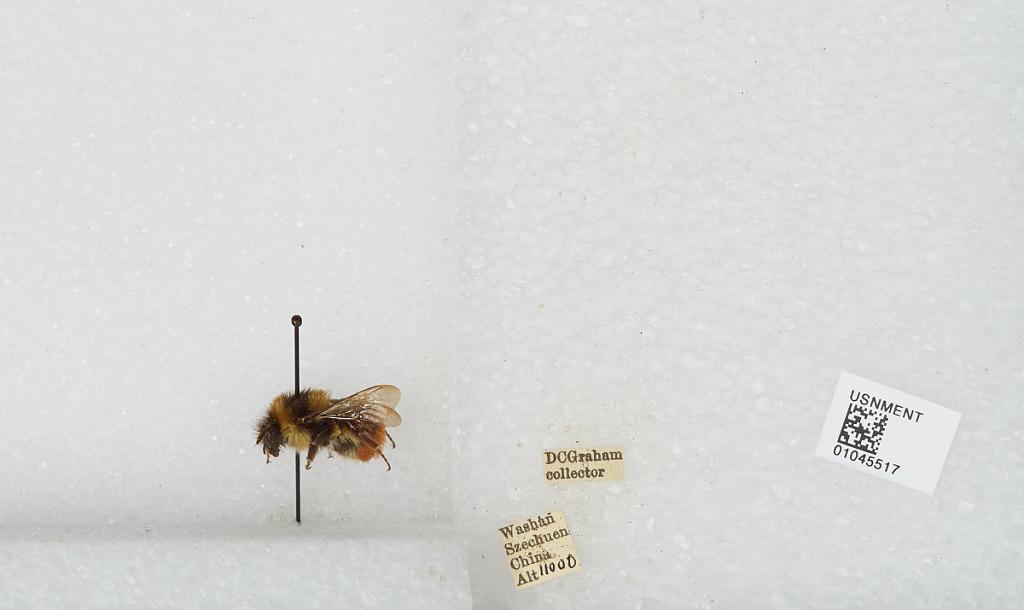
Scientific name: Bombus sp.
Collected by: D. Graham
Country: China
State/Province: Sichuan
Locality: Washan